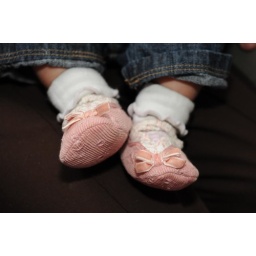
Evie's pretty shoes (and Bracelet said that she'd never dress her in pink). Ha!